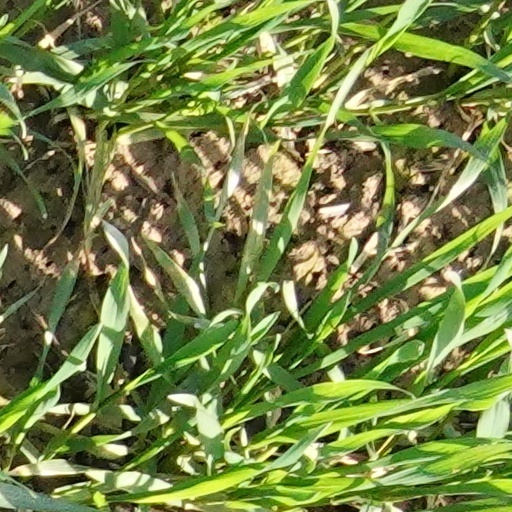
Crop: wheat